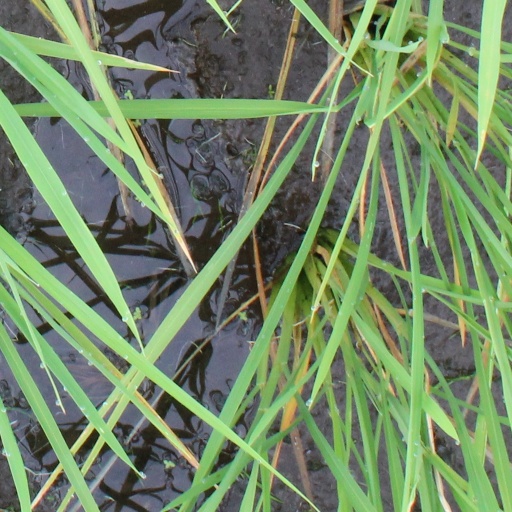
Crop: rice